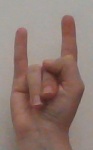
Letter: la